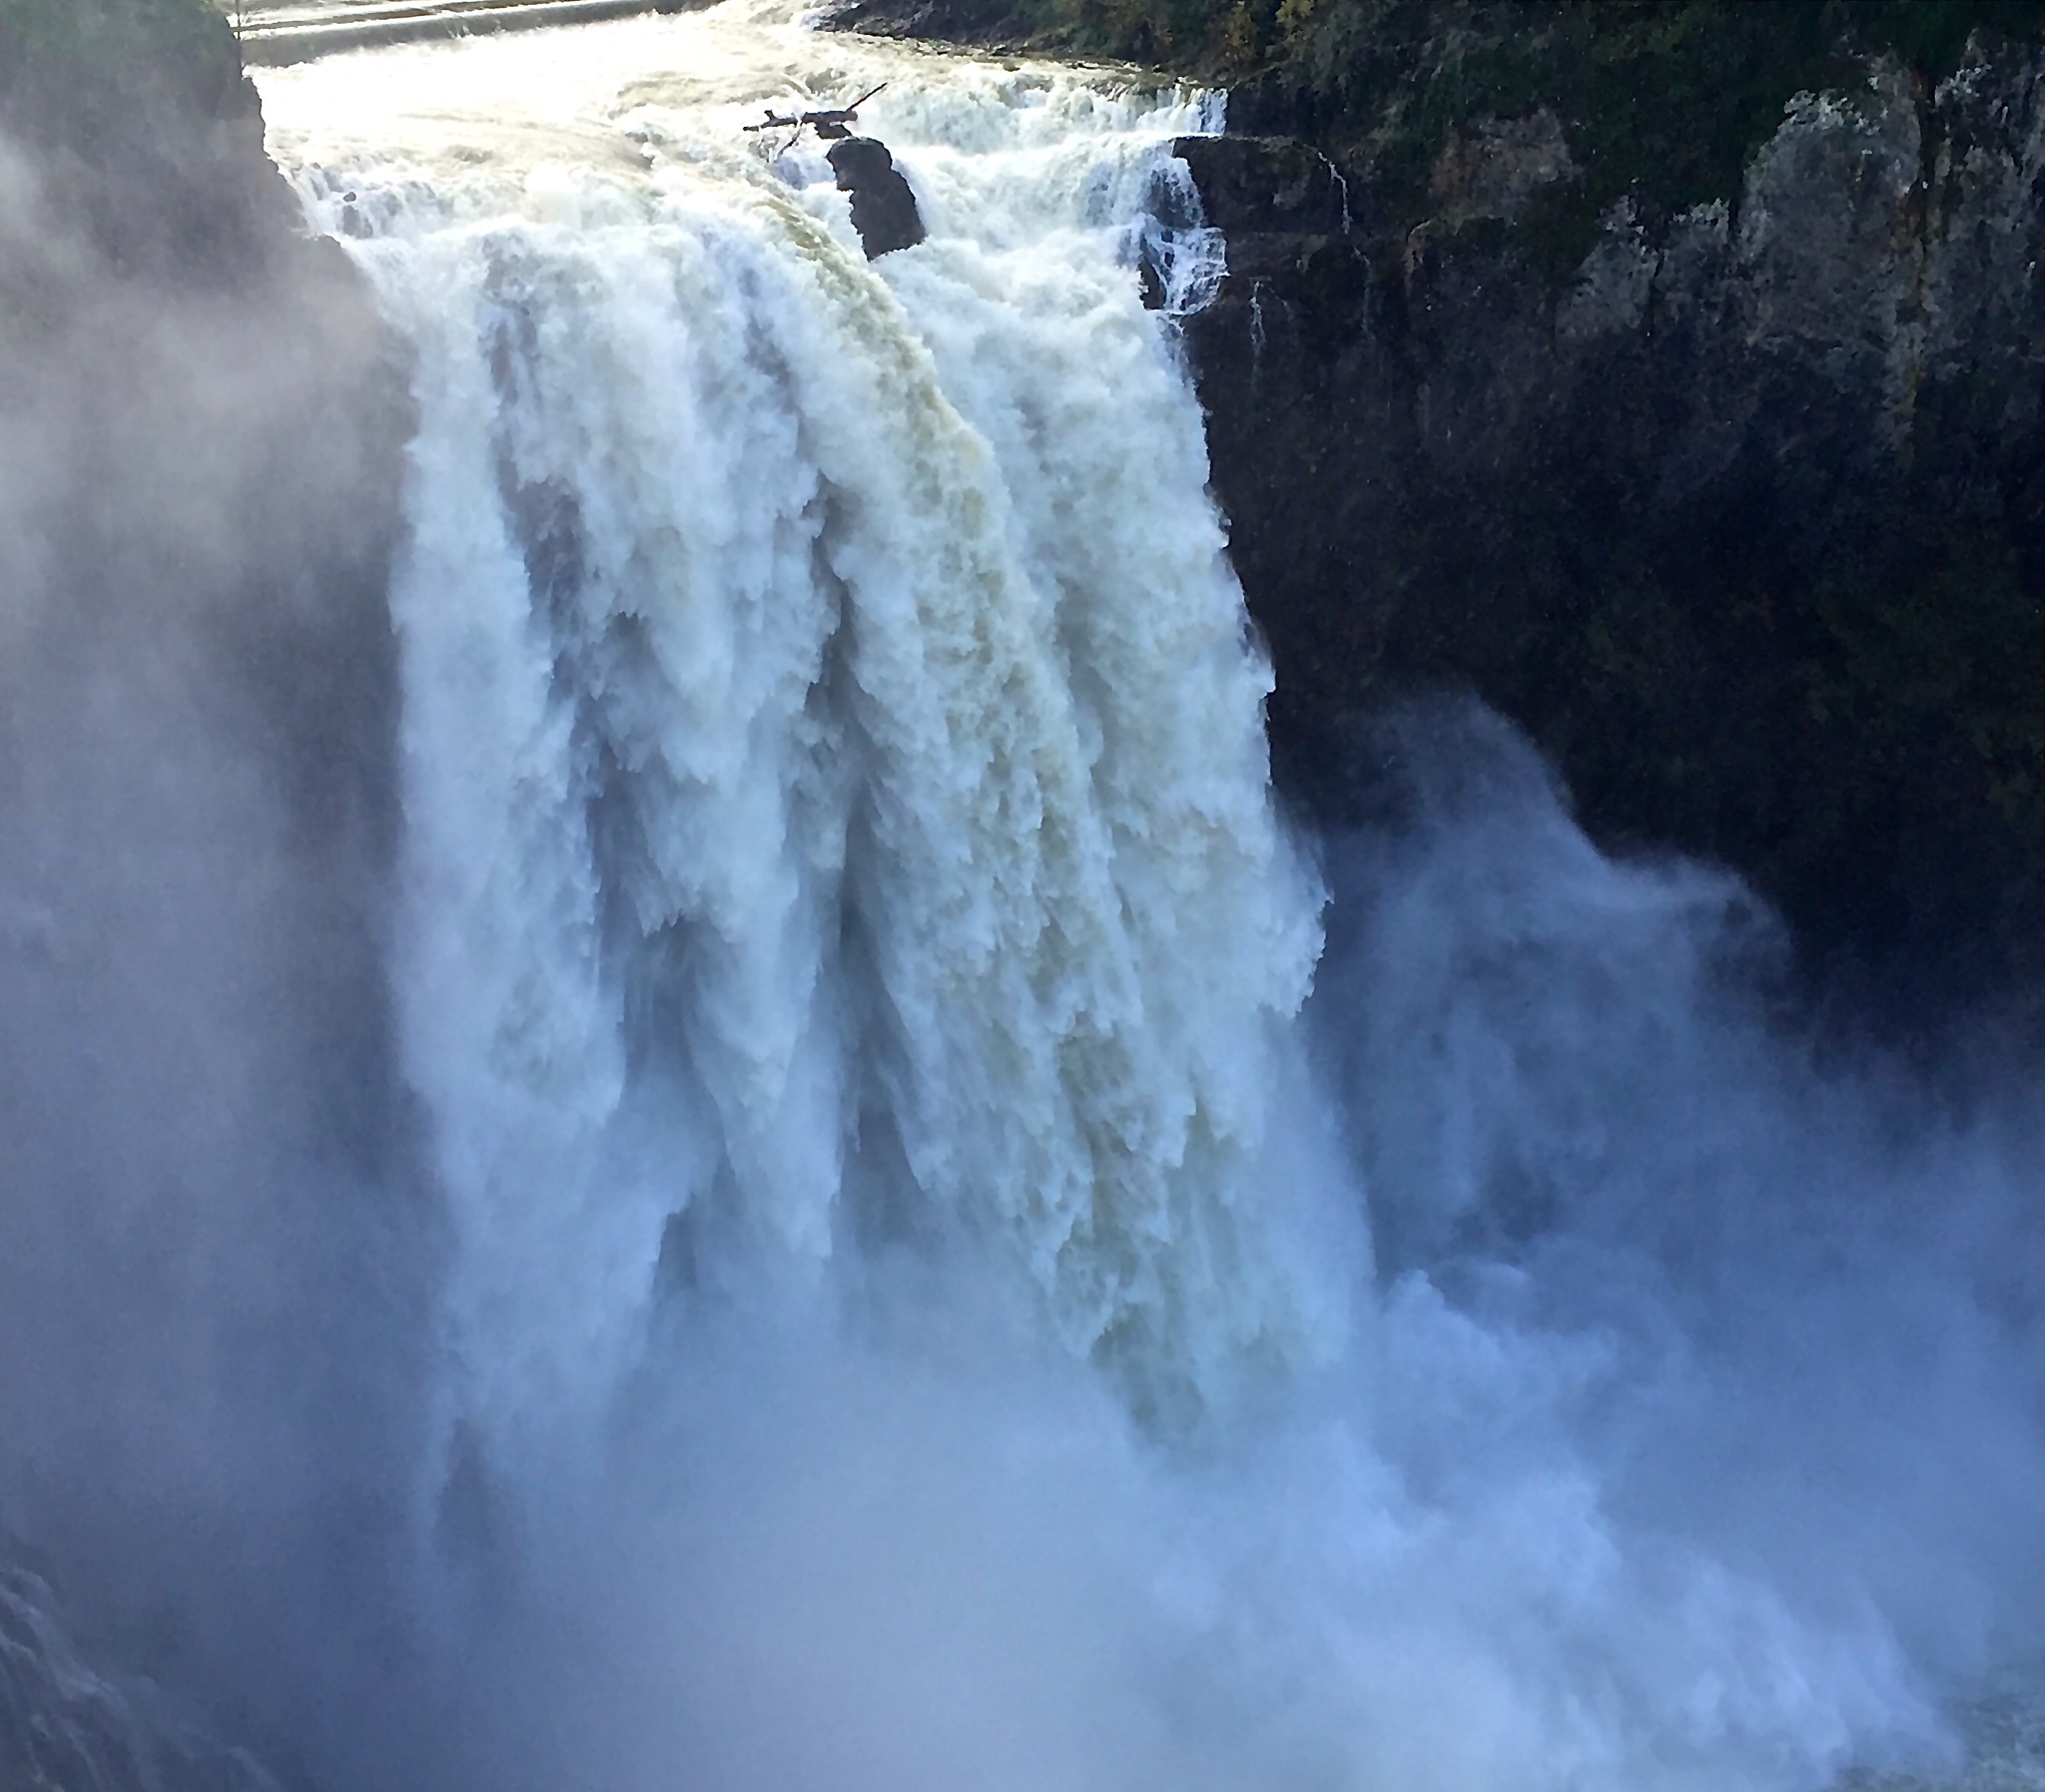
water, waterfall, rapid, body of water, northwest, wasserfall, water feature, snoqualmie, geological phenomenon, wind wave